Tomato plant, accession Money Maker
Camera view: vertical (180 deg); turntable rotation: 240 degrees
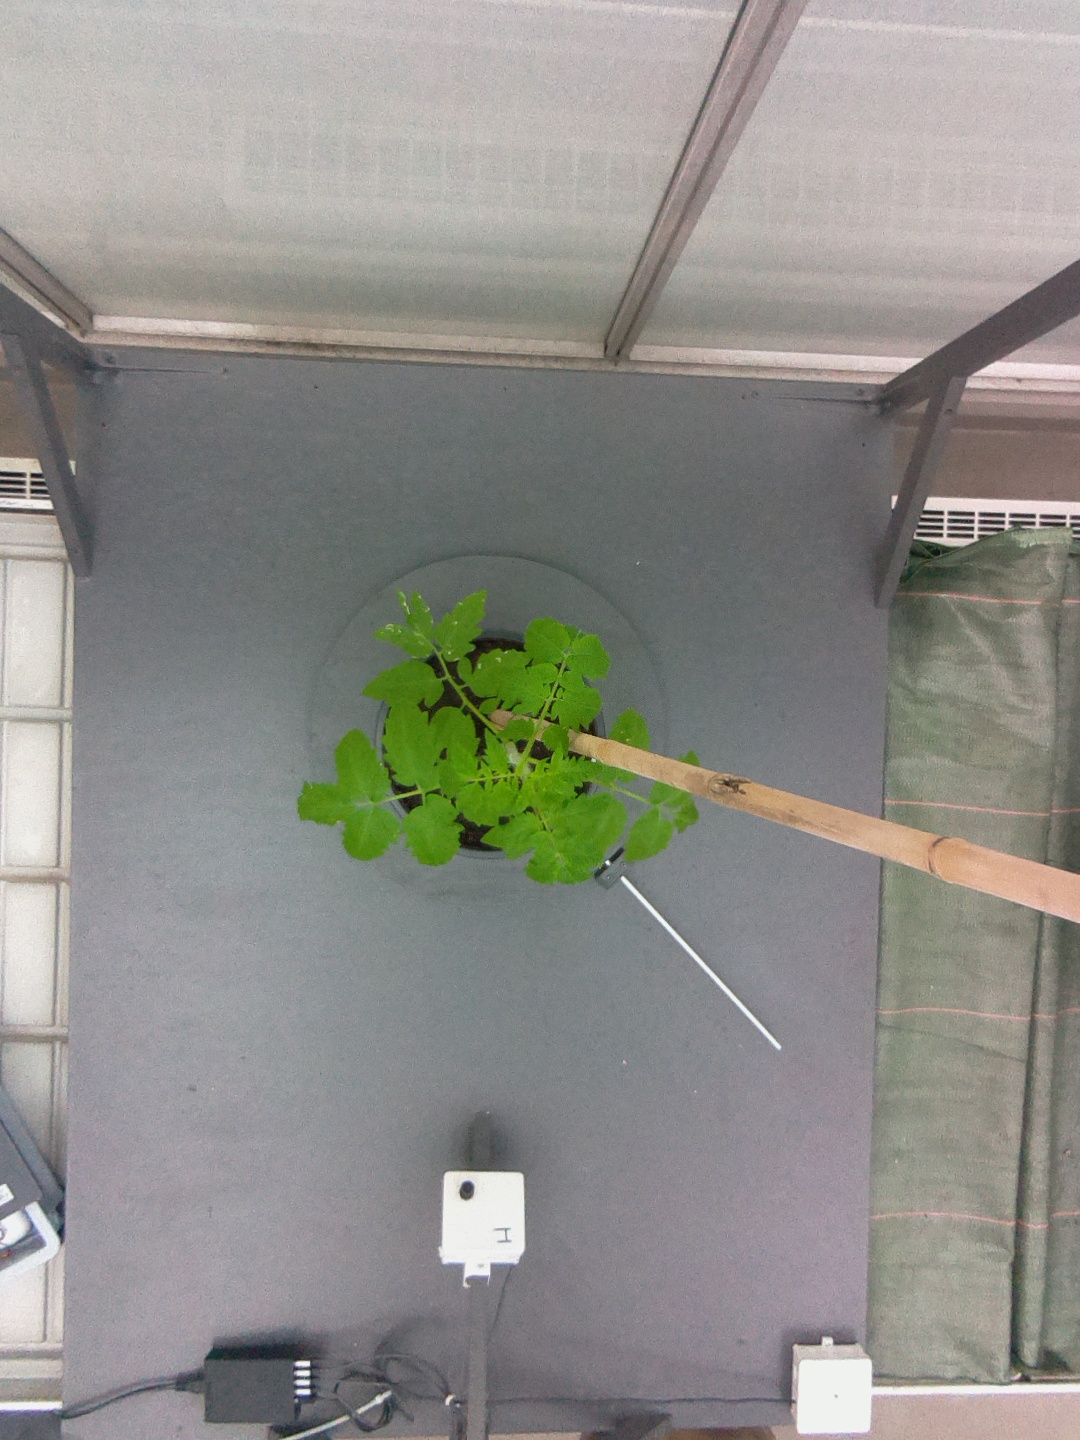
BBCH growth stage 13: 6 of true leaves visible